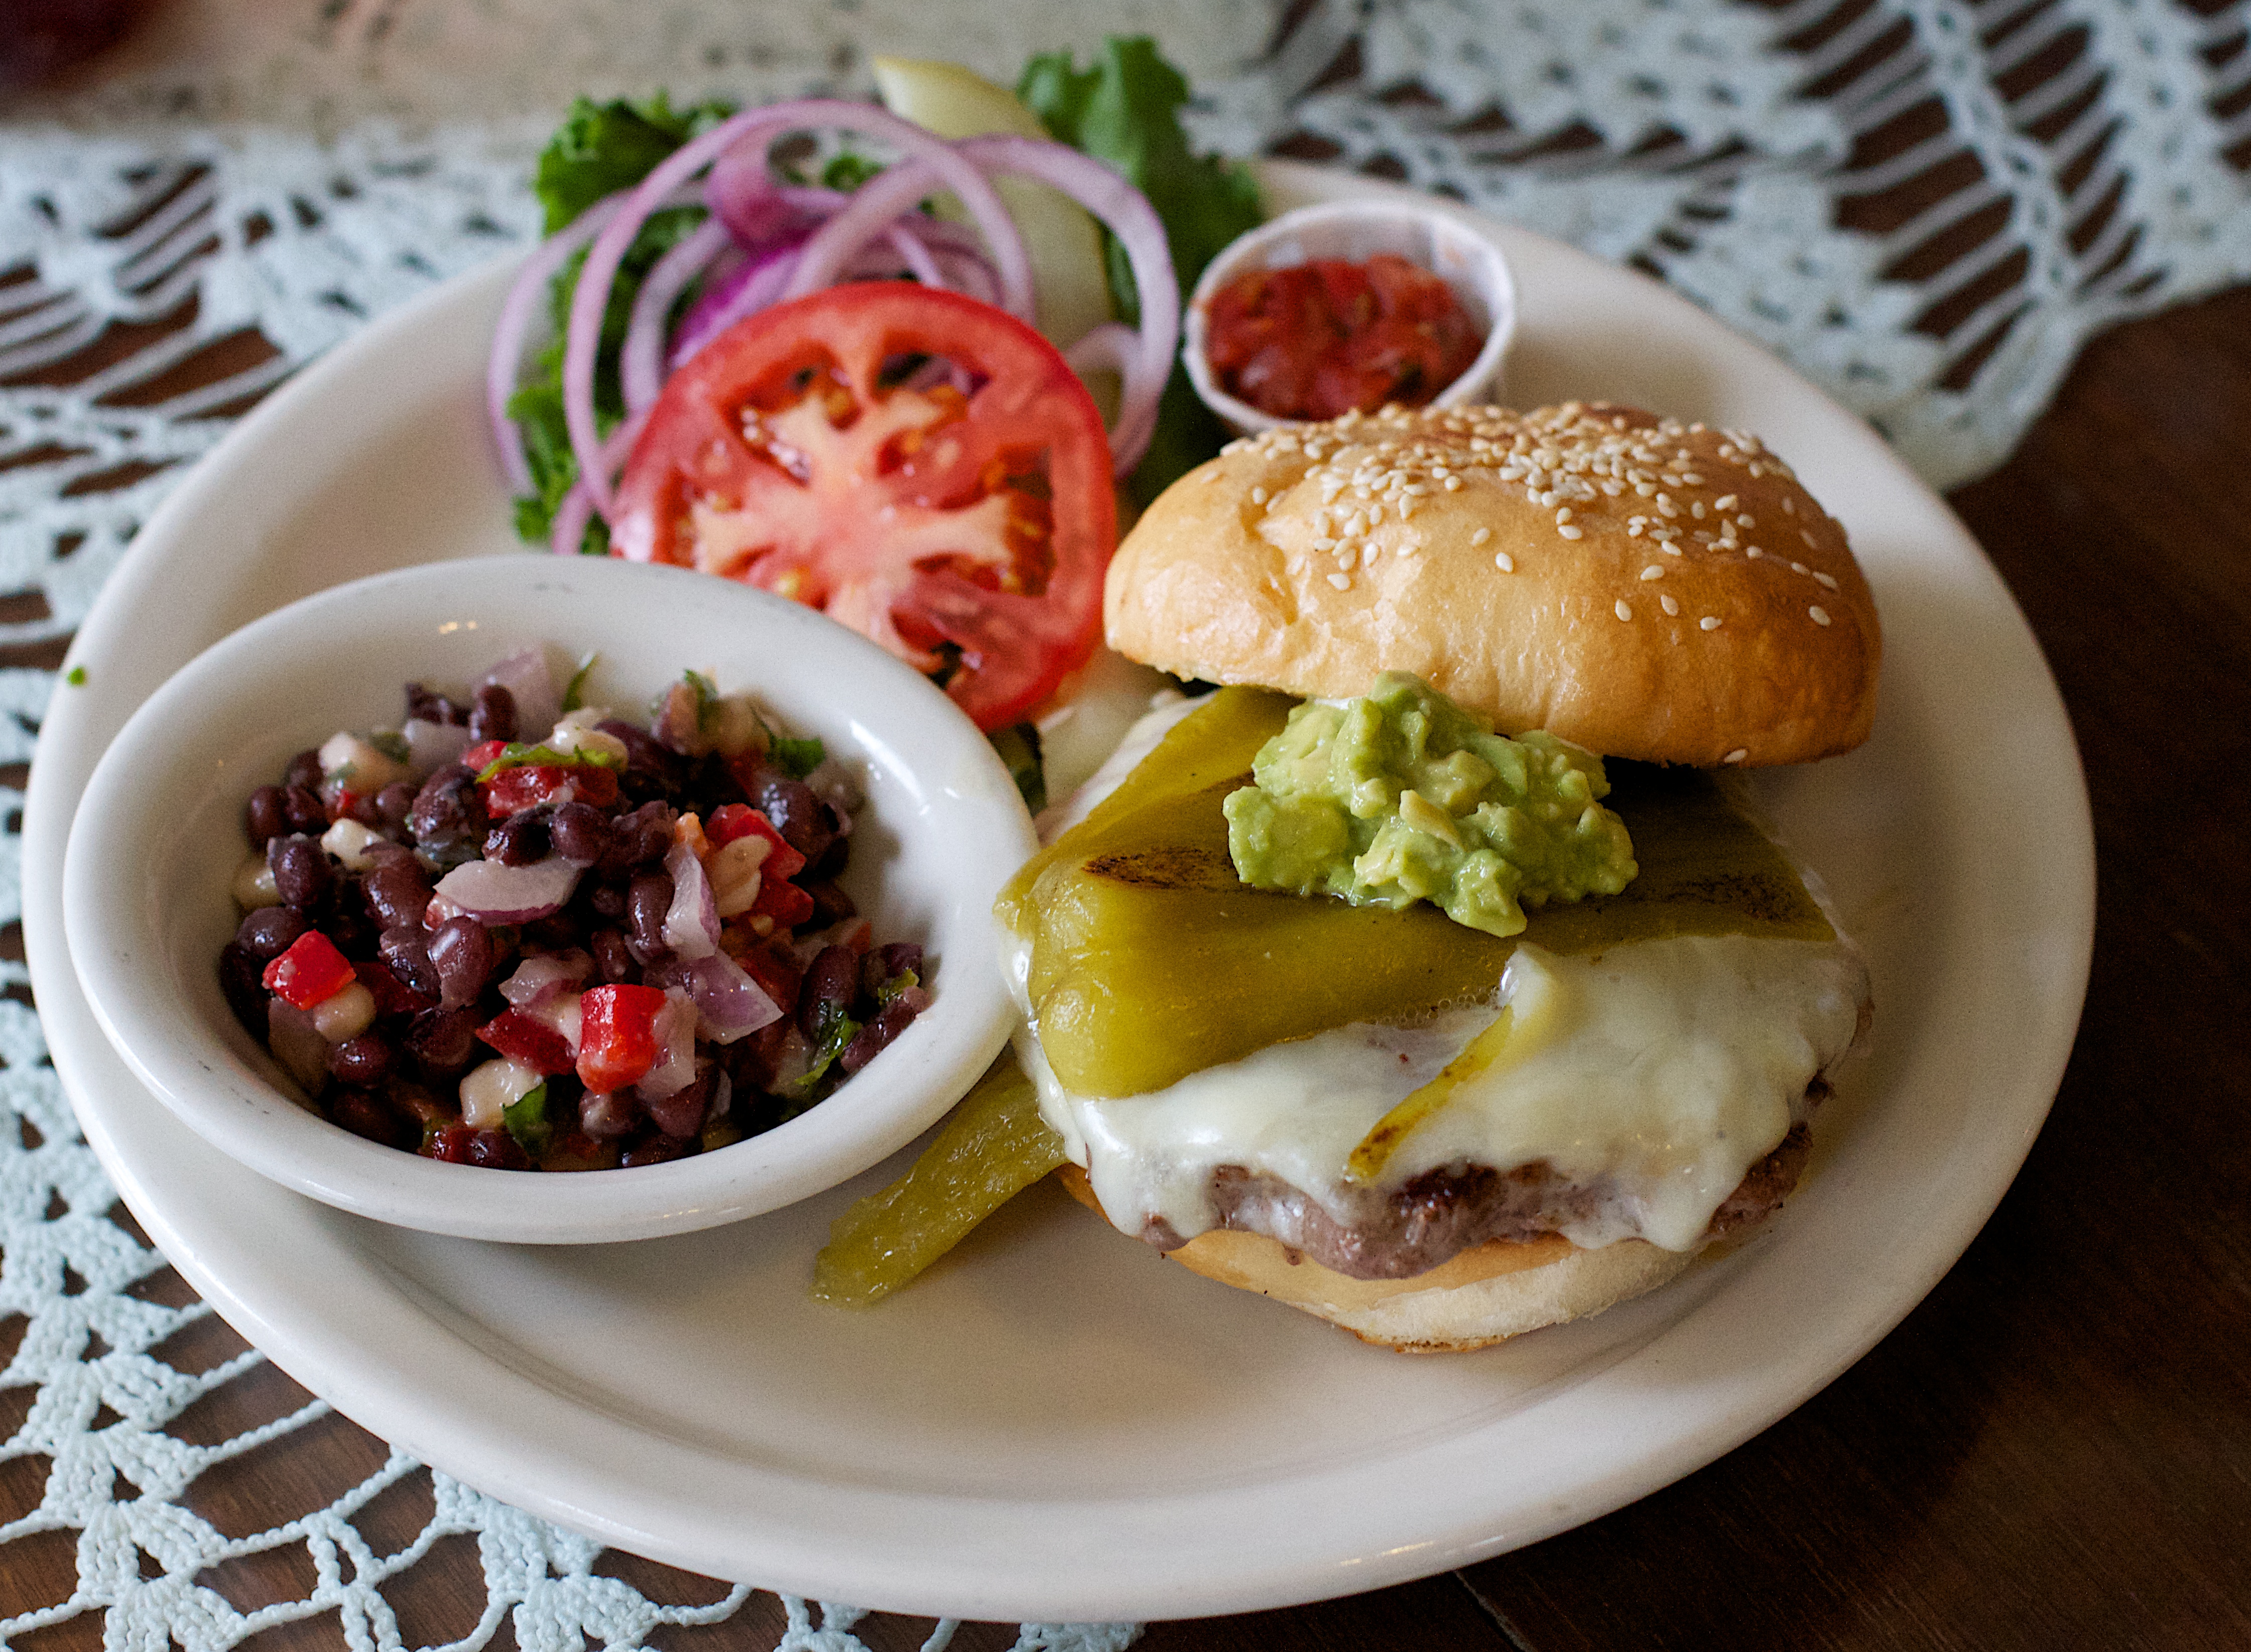
dish, meal, food, produce, breakfast, meat, lunch, cuisine, randallhouse